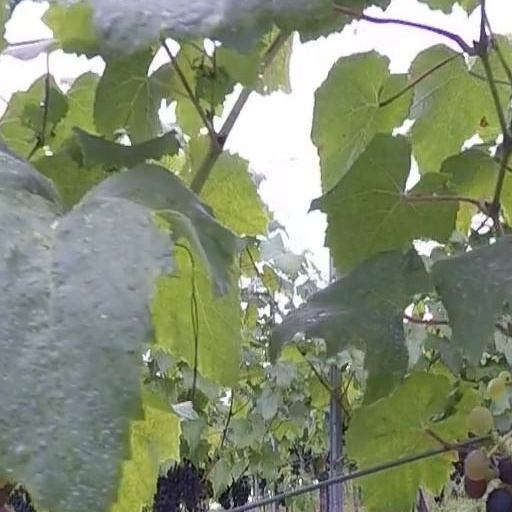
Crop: grape